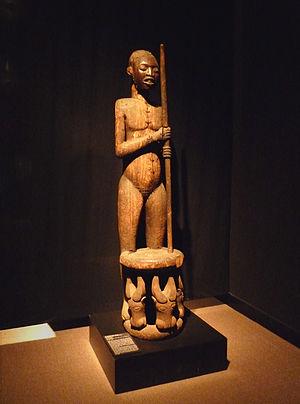
Statue commémorative d'une reine-mère. Cameroun, Kom. 19e siècle. Bois, cuivre. La statuette aurait été sculptée par le roi Yu (1865-1912) ou son atelier. (Musée ethnologique de Berlin)
Les Kom sont une population du Cameroun vivant dans le Grassland. On les considère aujourd'hui comme l'un des sous-groupes des Tikar.